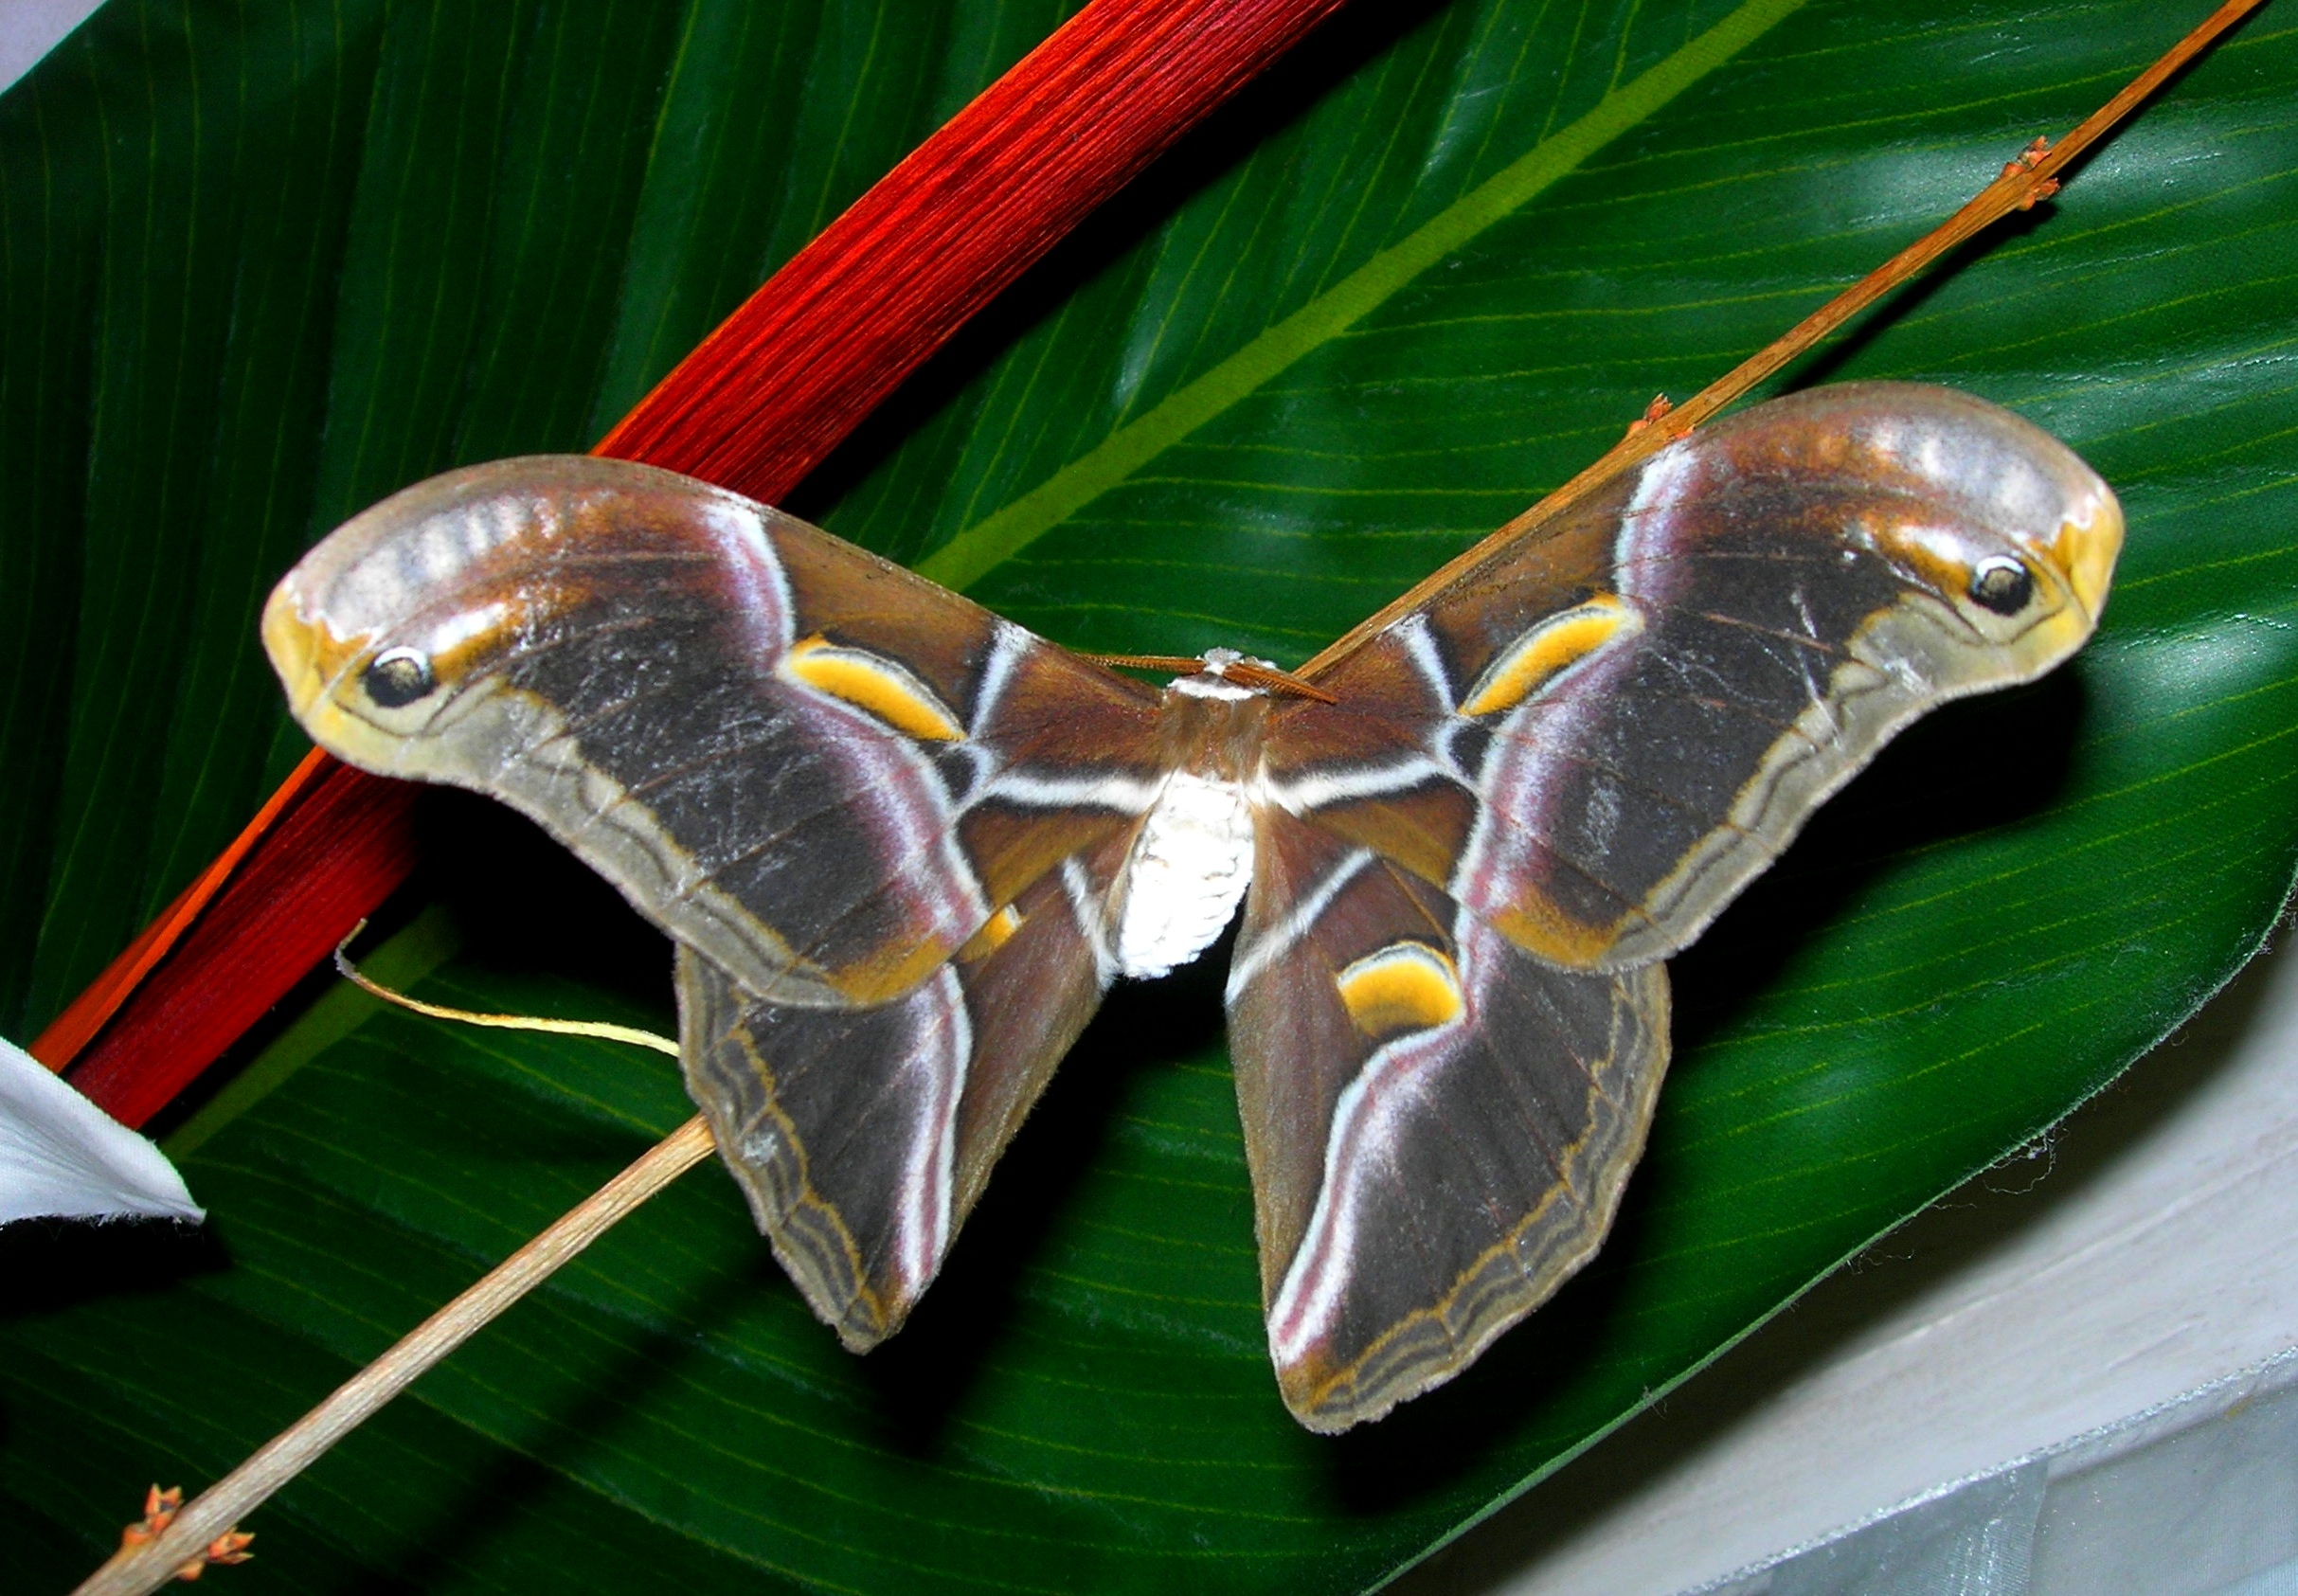
nature, insect, butterfly, invertebrate, organism, moths and butterflies, bombyx